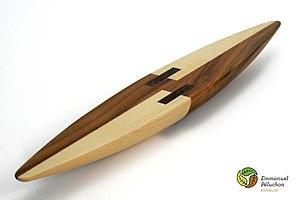
Anagyre de collection avec assemblages d'ébénisterie - Noyer noir, pommier et bouleau
Anagyre est le nom donné à un objet paradoxal qui, lancé dans le sens naturel de rotation tourne rapidement, alors que lancé dans le sens opposé, il s'arrête après quelques instants en vibrant, pour repartir dans le sens contraire et naturel de rotation.